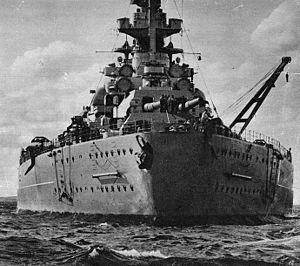
La Wehrmacht est le nom porté par l’armée du IIIᵉ Reich à partir du 21 mai 1935 et jusqu'à sa dissolution officielle en août 1946 par les forces d'occupation de l'Allemagne vaincue.